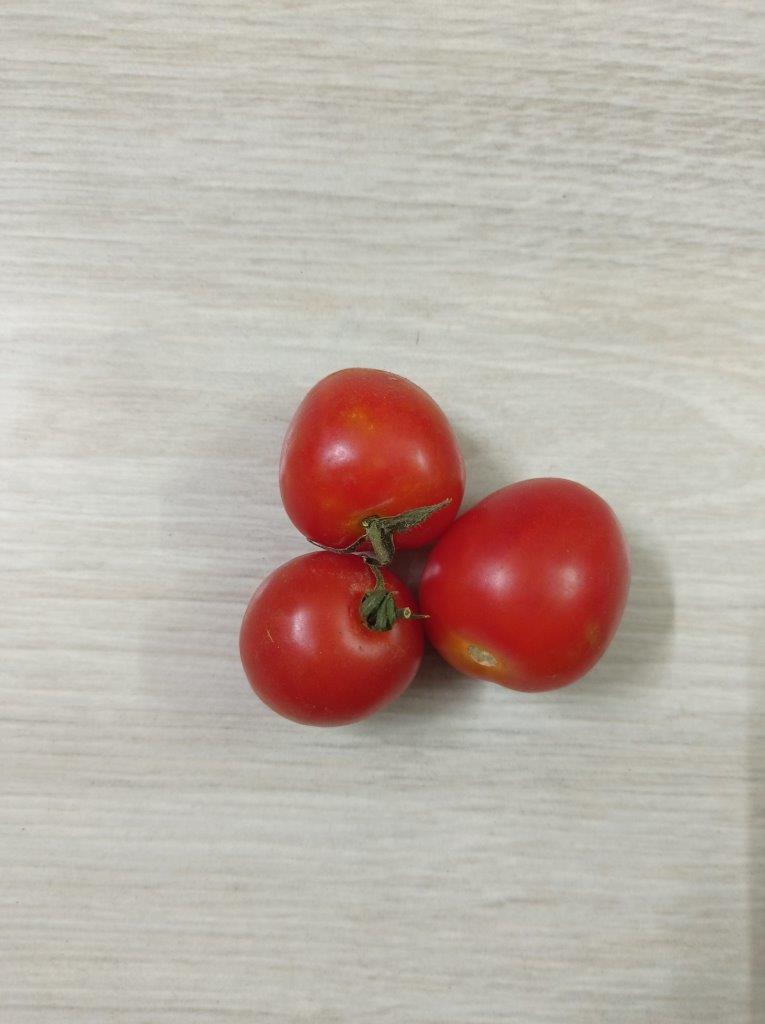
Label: Fresh